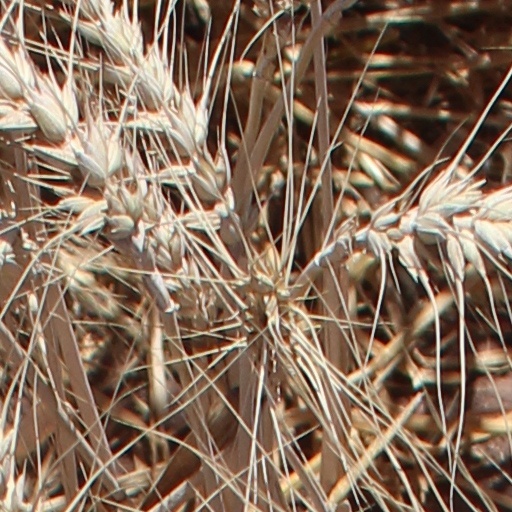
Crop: wheat